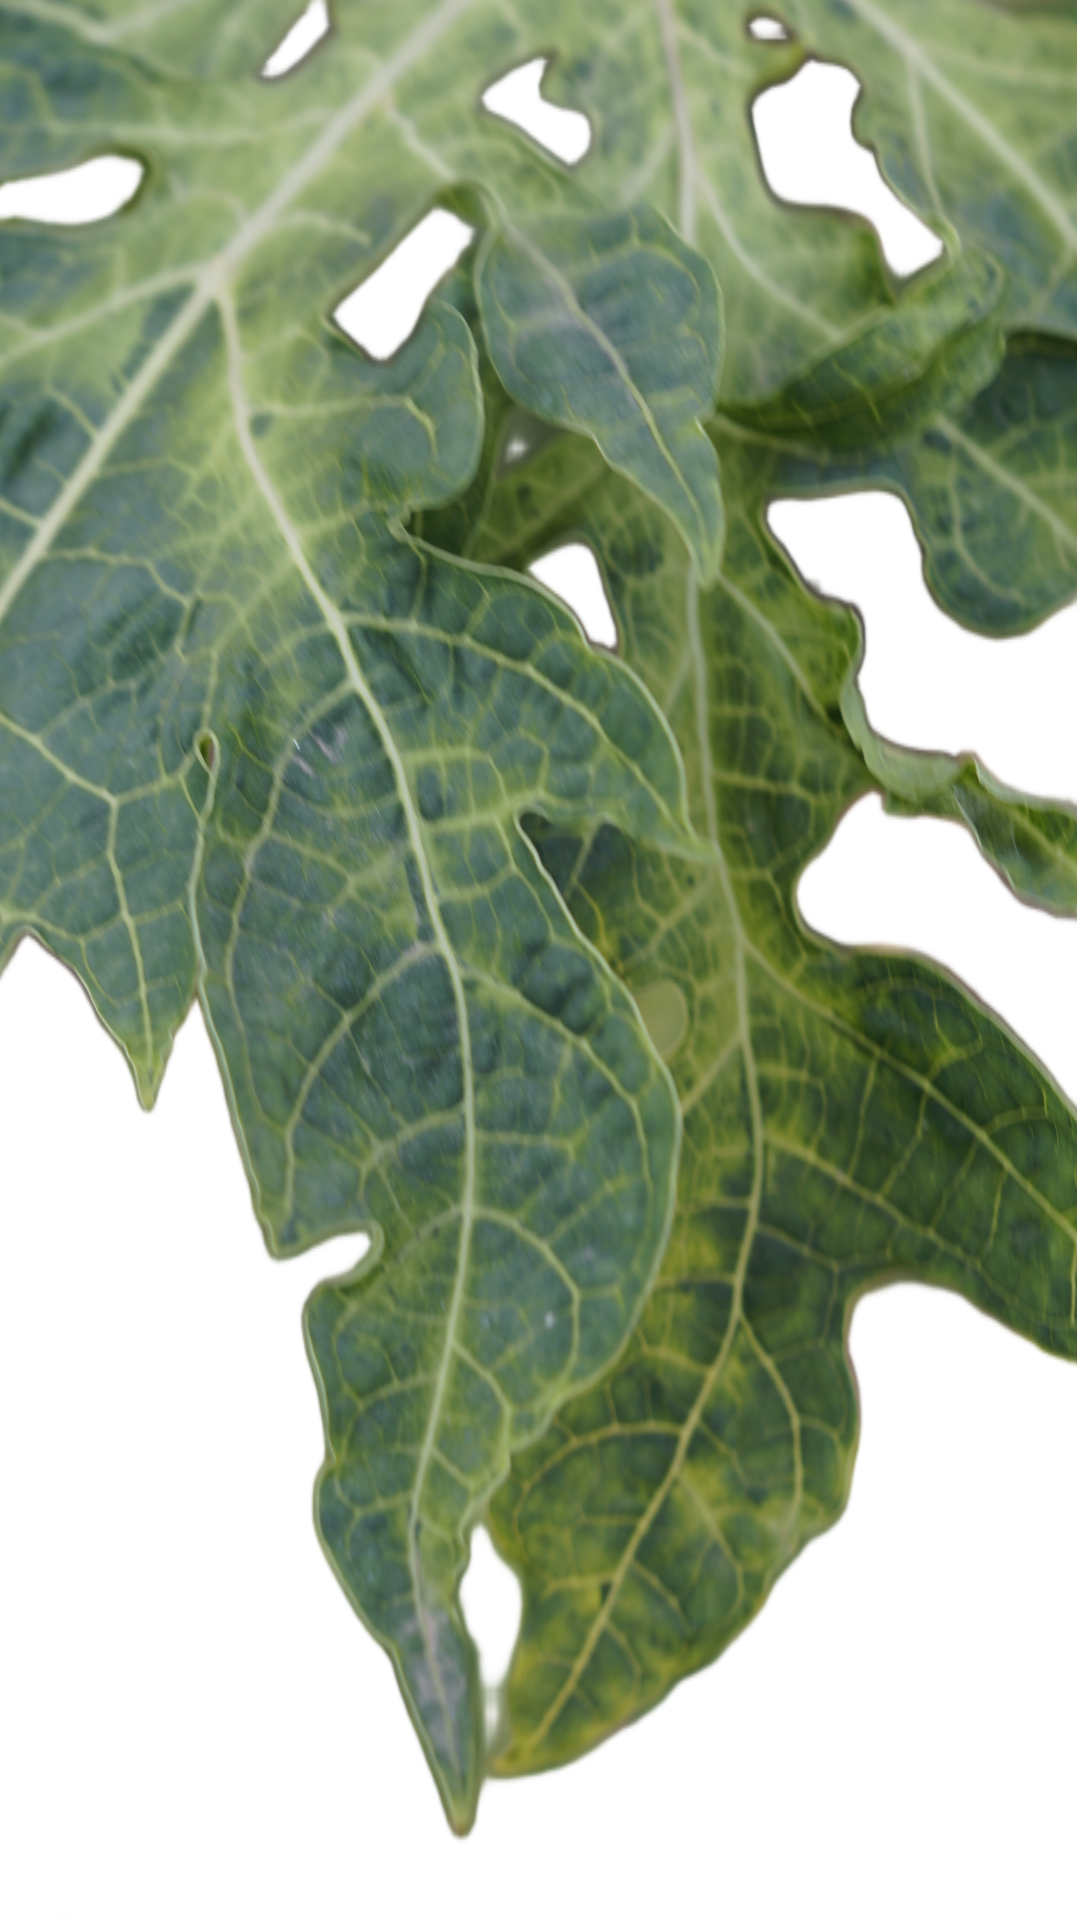
Crop: Papaya
Label: Curled_Yellow_Spot